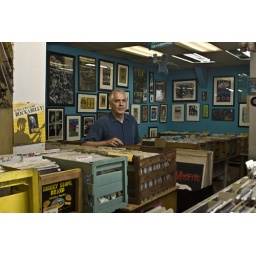
Dan Wall Athens, GA. Wuxtry Records in business for 33 1/3 years or so the sign on the door reads.